Las Vegas Nights

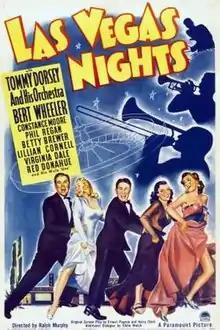
Theatrical release poster

Las Vegas Nights is a 1941 American musical comedy film directed by Ralph Murphy and written by Ernest Pagano, Harry Clork and Eddie Welch. The film stars Phil Regan, Bert Wheeler, Constance Moore, Virginia Dale, Lillian Cornell, Betty Brewer and Hank Ladd. The film was released on March 28, 1941, by Paramount Pictures.